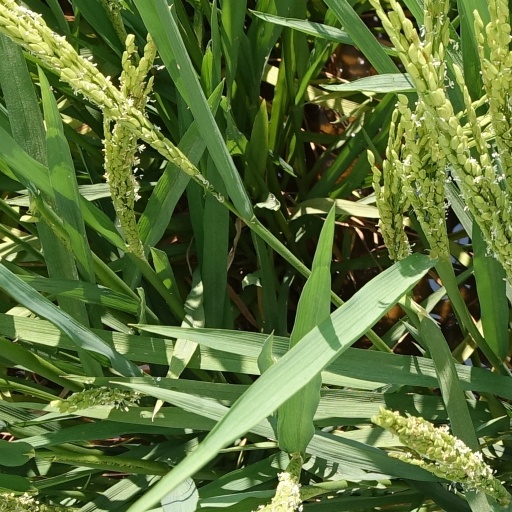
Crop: rice